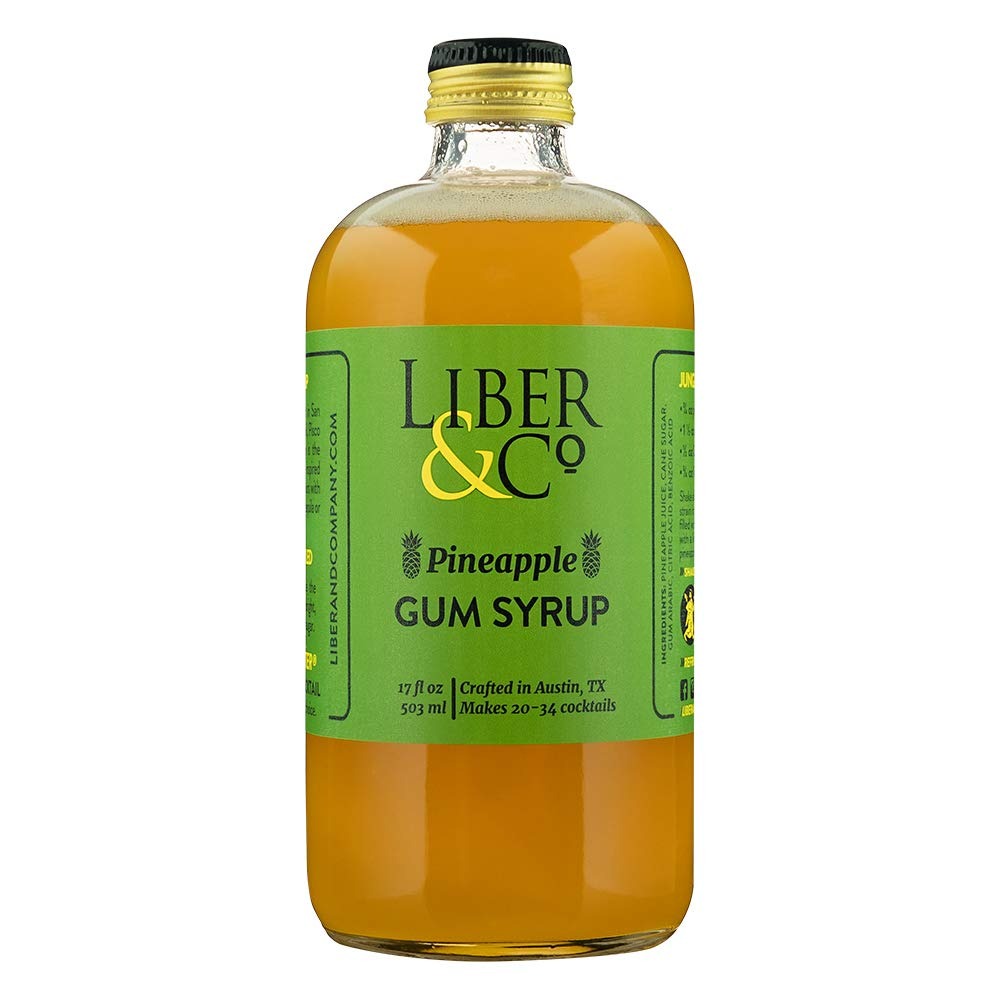
Item Name: Liber & Co. Pineapple Gum Syrup (17 oz)
Bullet Point 1: Liber & Co. Pineapple Gum Syrup is a premium pineapple based cocktail syrup.
Bullet Point 2: An essential tiki syrup that shines in tropical cocktails of all kinds!
Bullet Point 3: Gold pineapples are pressed and blended with cane sugar, and all-natural gum arabic gives the syrup a unique richness and viscosity
Bullet Point 4: Crafted in Austin, TX | 17 oz bottle makes 20-34 cocktails
Product Description: Pineapple Gum Syrup — the secret ingredient in San Francisco’s iconic Pisco Punch — is a staple in tropical drinks. Enjoy its bright pineapple flavor, clean cane sugar sweetness, and velvety texture.
Value: 17.0
Unit: Fl Oz

Price: 48.22